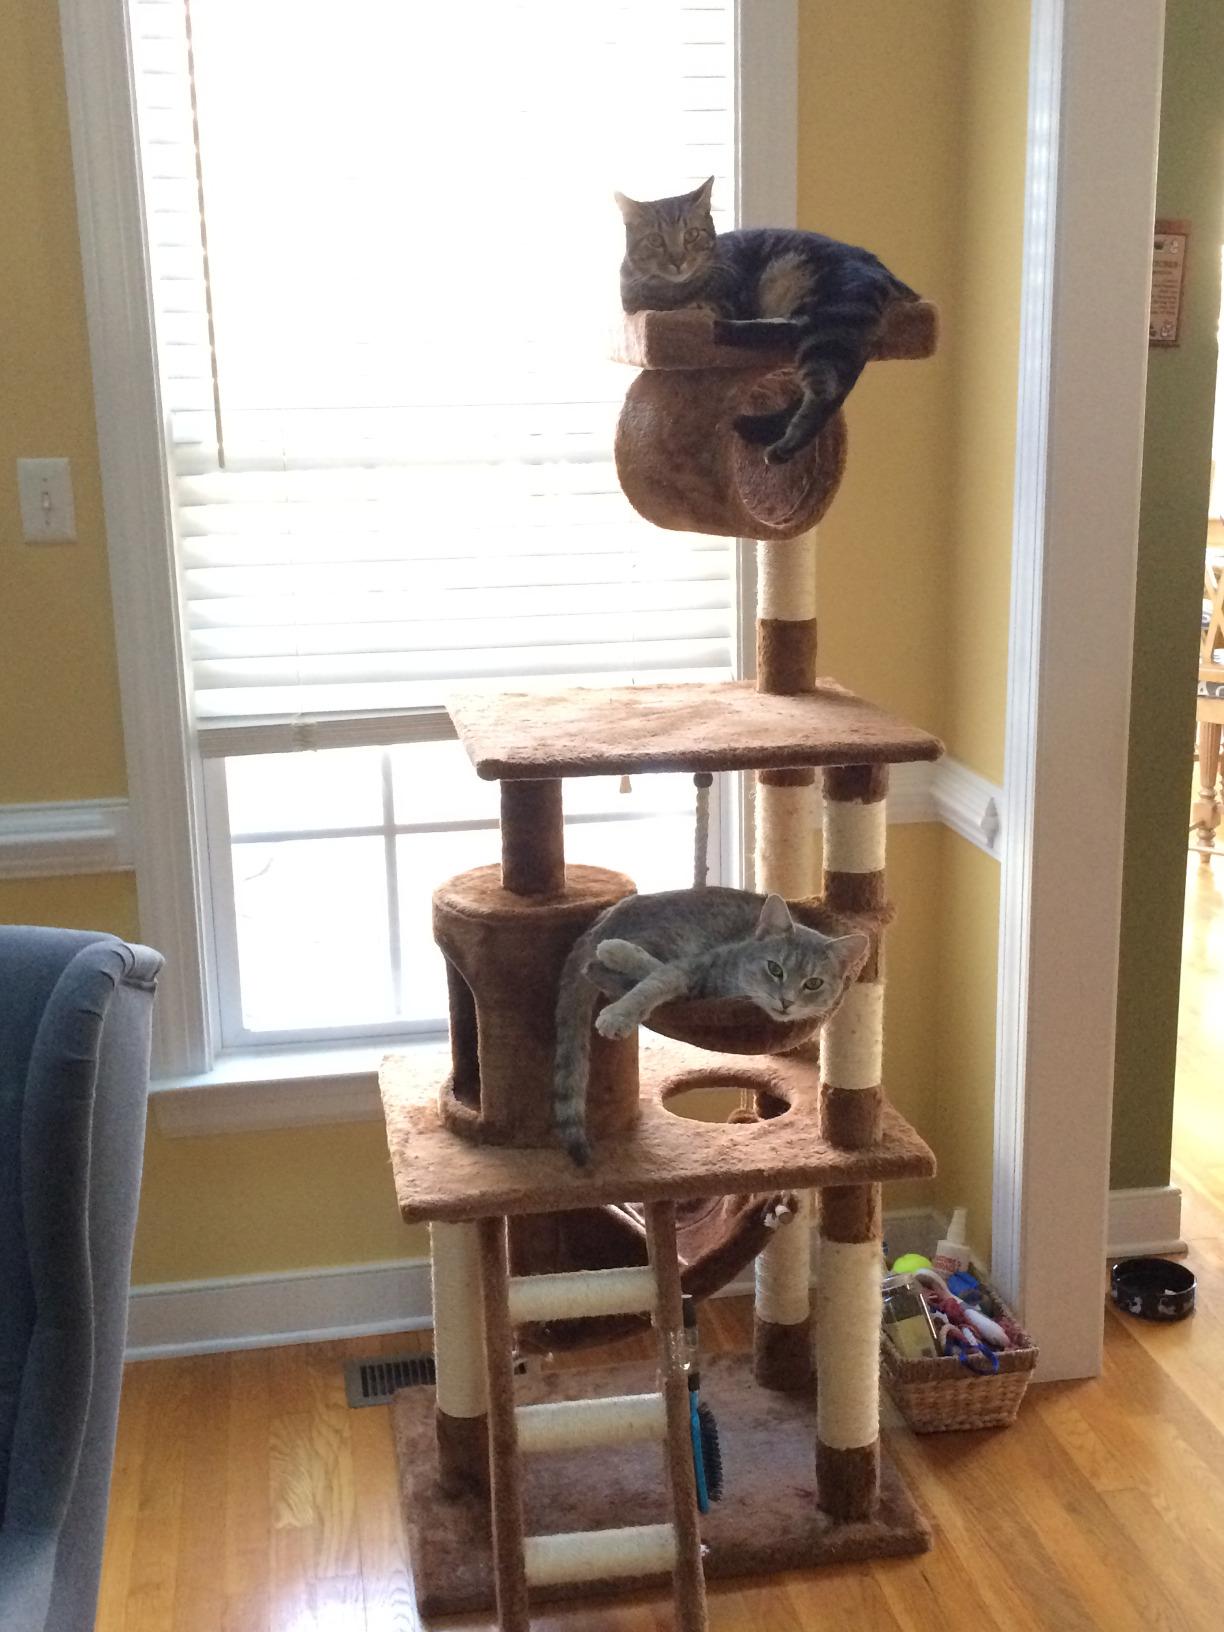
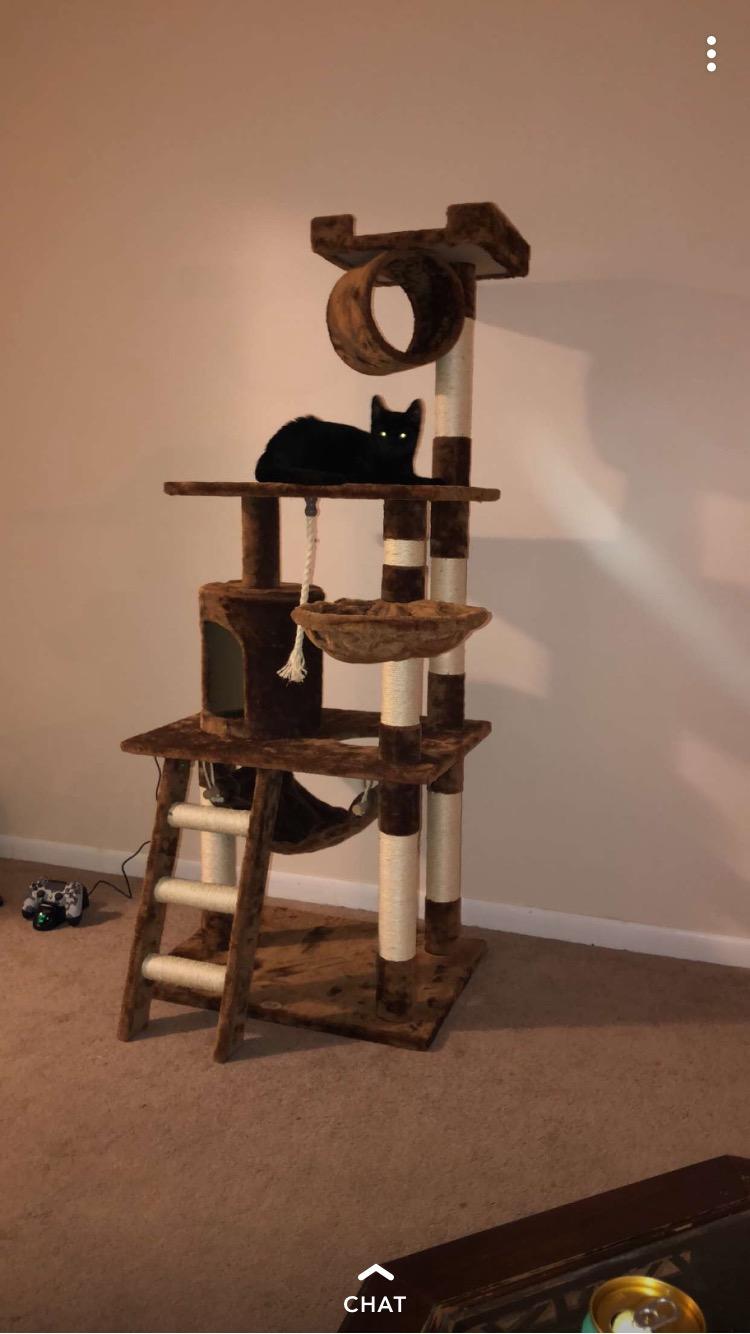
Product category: items_cat tree
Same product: yes